Mola Adebisi

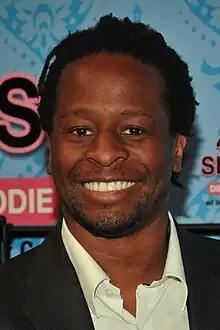
Adebisi in 2014

Ademola Oluwatosin Adetumbo Adebisi (born 15 February 1973) is a German television personality and presenter. He has also ventured into acting, singing, dancing and amateur car racing.